Leanne Battersby

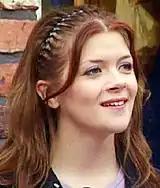
Leanne as she appeared in 1997.

In February 1997, Rolf Myller from "The People" reported that a "family from hell" would be introduced to "Coronation Street". Customers at the Rovers Return were said to be "horrified when a gruff newcomer with a jailbird wife and two tearaway teenage sons" (later changed to two daughters) arrive in Weatherfield. A "Coronation Street" insider said that the new family were the "real neighbours from hell", explaining that it was "a taste of things to come" from new executive producer, Brian Park, who thought the family would increase ratings. The previous "new guns" in the show were the McDonald's, however, this was over a few years ago. The insider hinted that the new family would have a "big impact". The writers introduced Leanne's mother by releasing her from jail, which the insider thought would shock viewers. They added that fans would be pleasantly surprised by some of the new twists in plots.